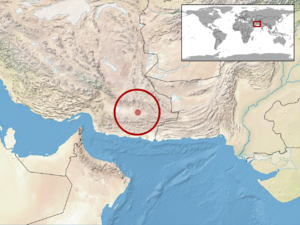
Mediodactylus sagittifer est une espèce de geckos de la famille des Gekkonidae.